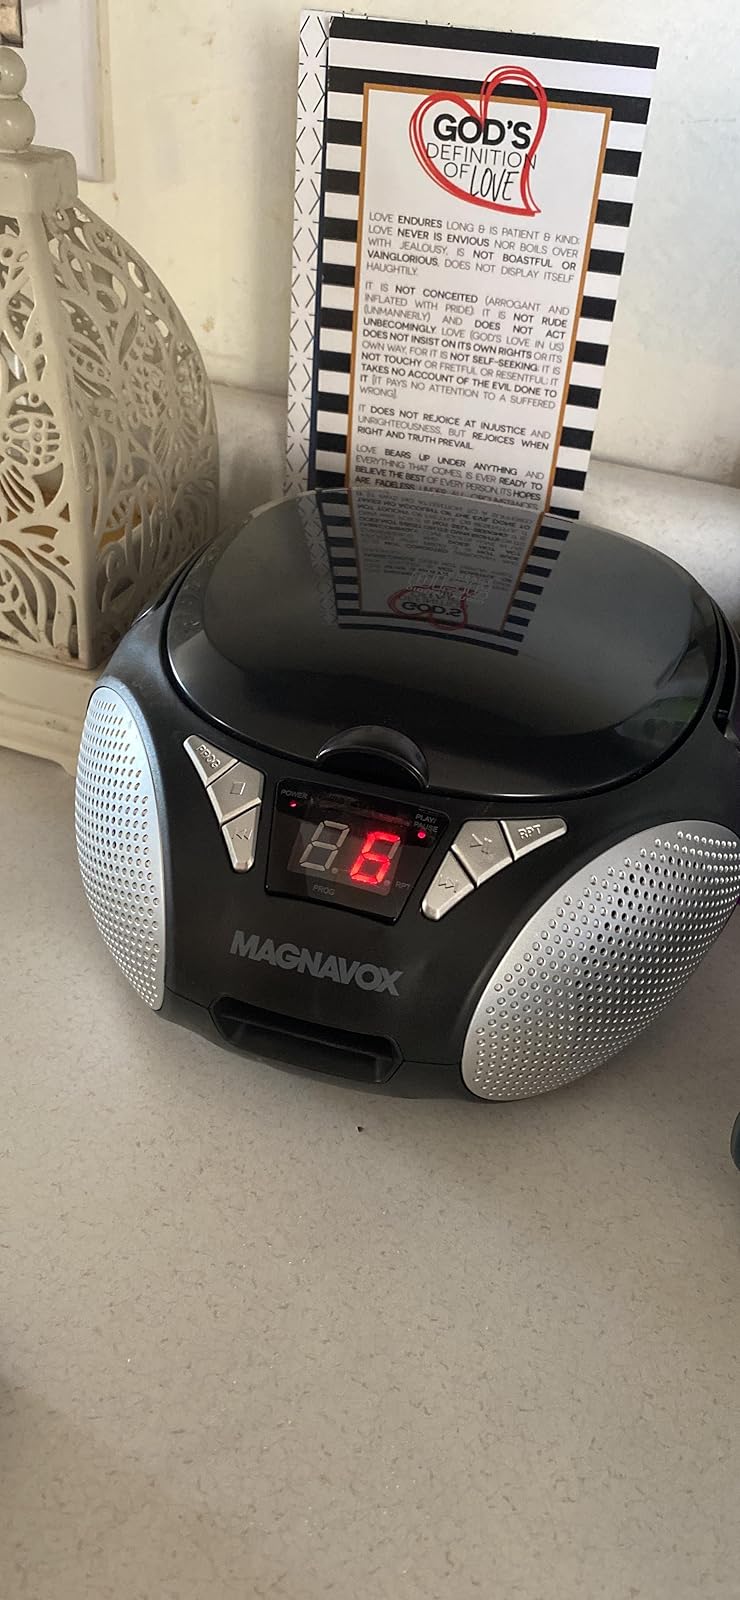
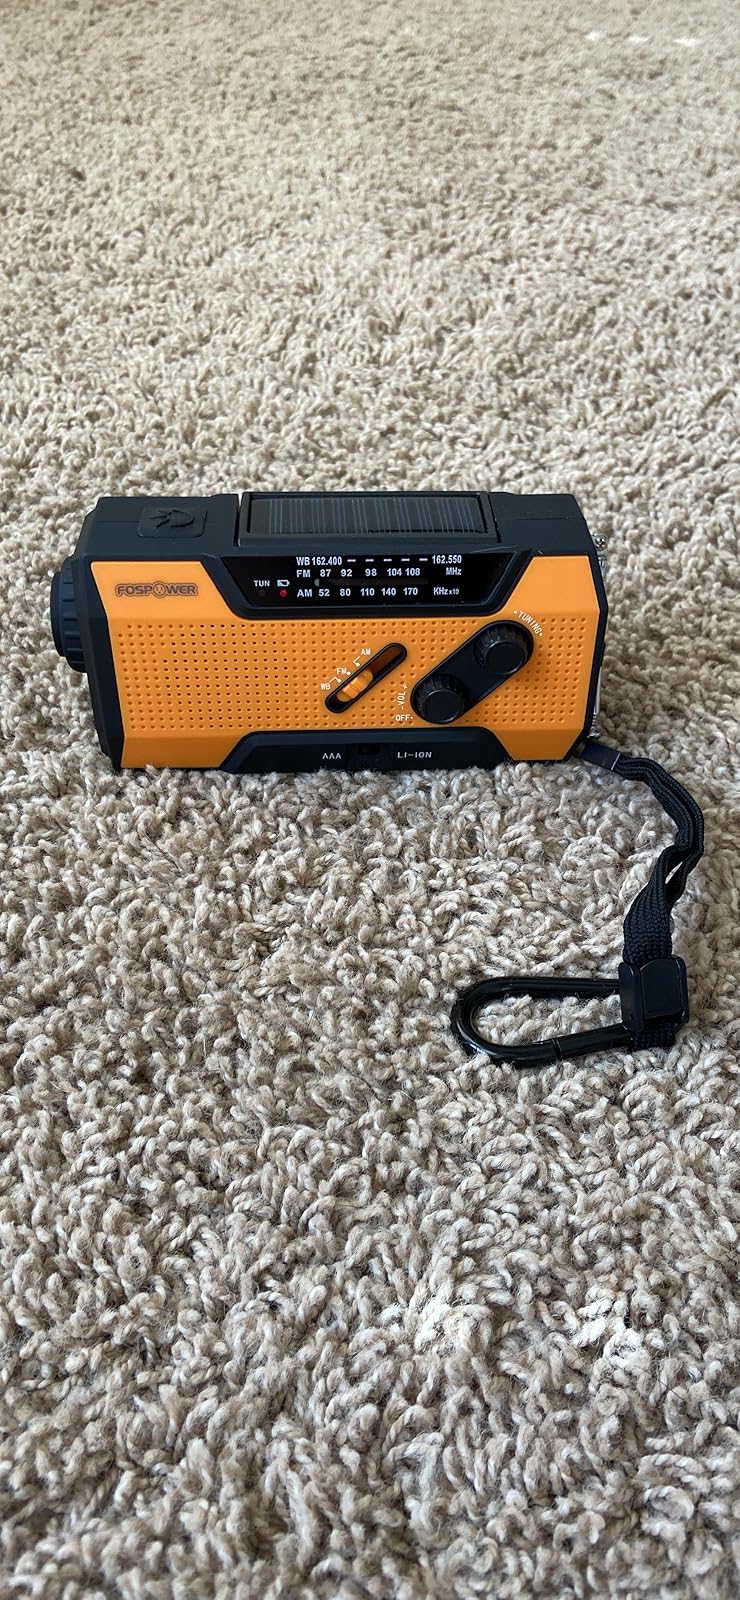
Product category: radio
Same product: no